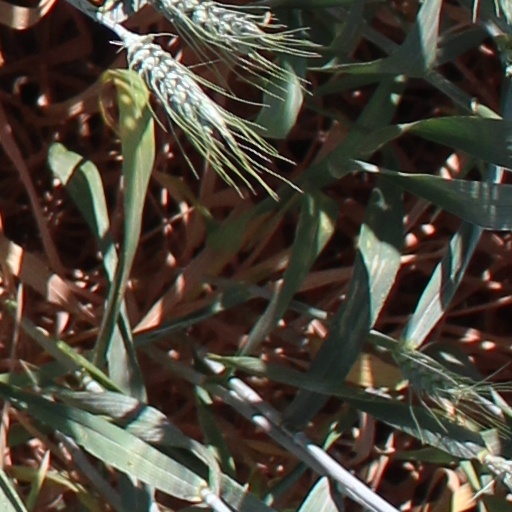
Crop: wheat